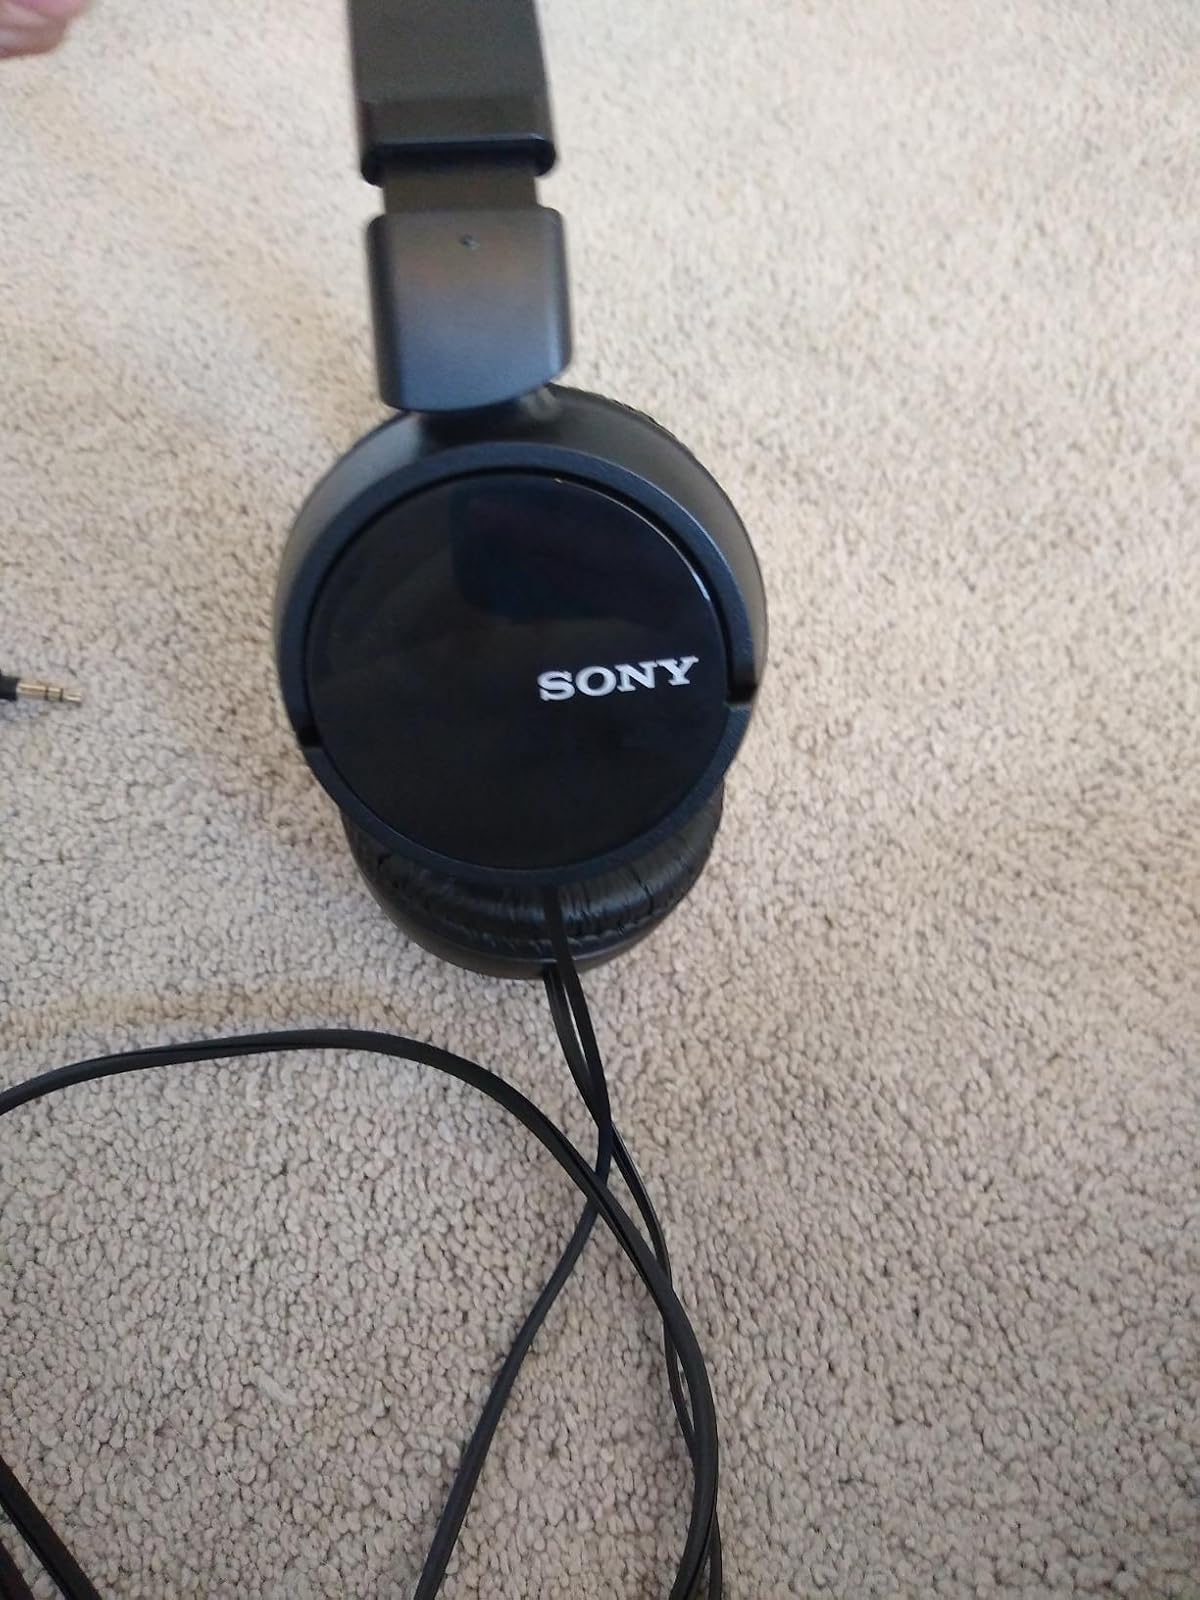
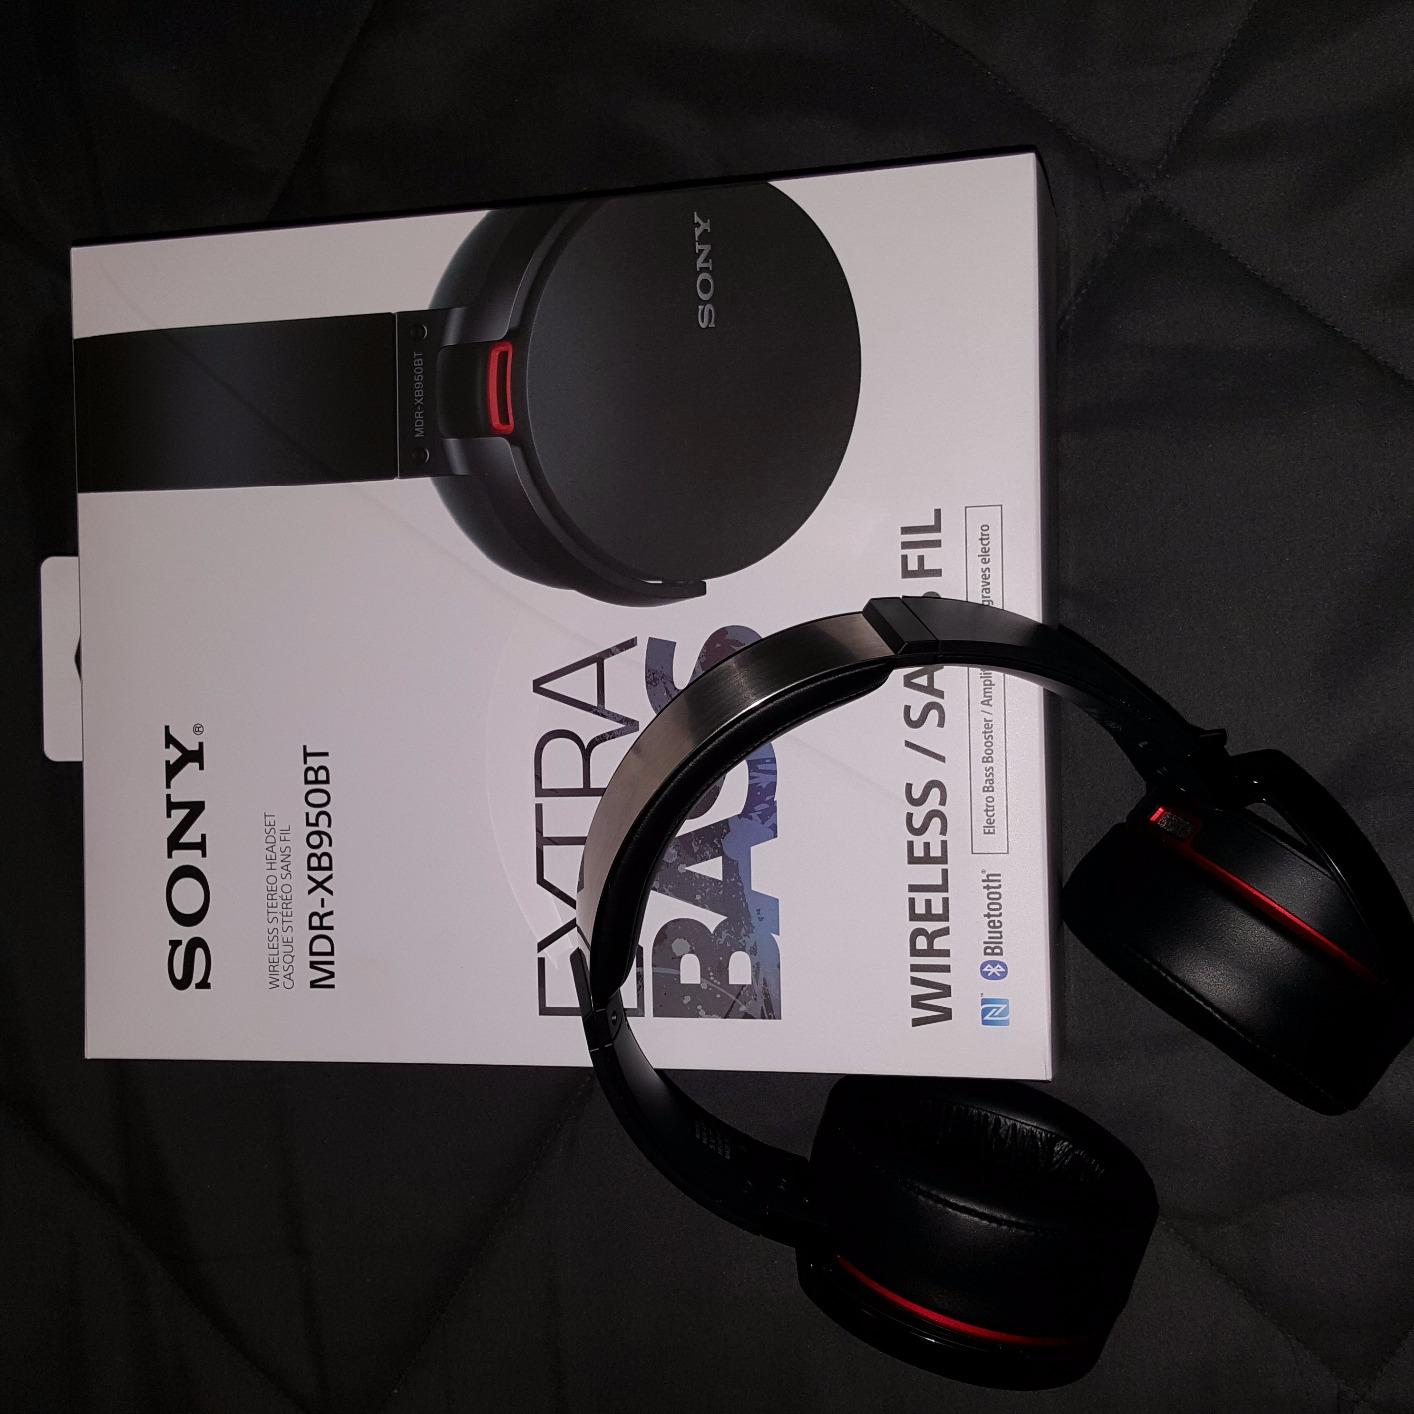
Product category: headphones
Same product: no